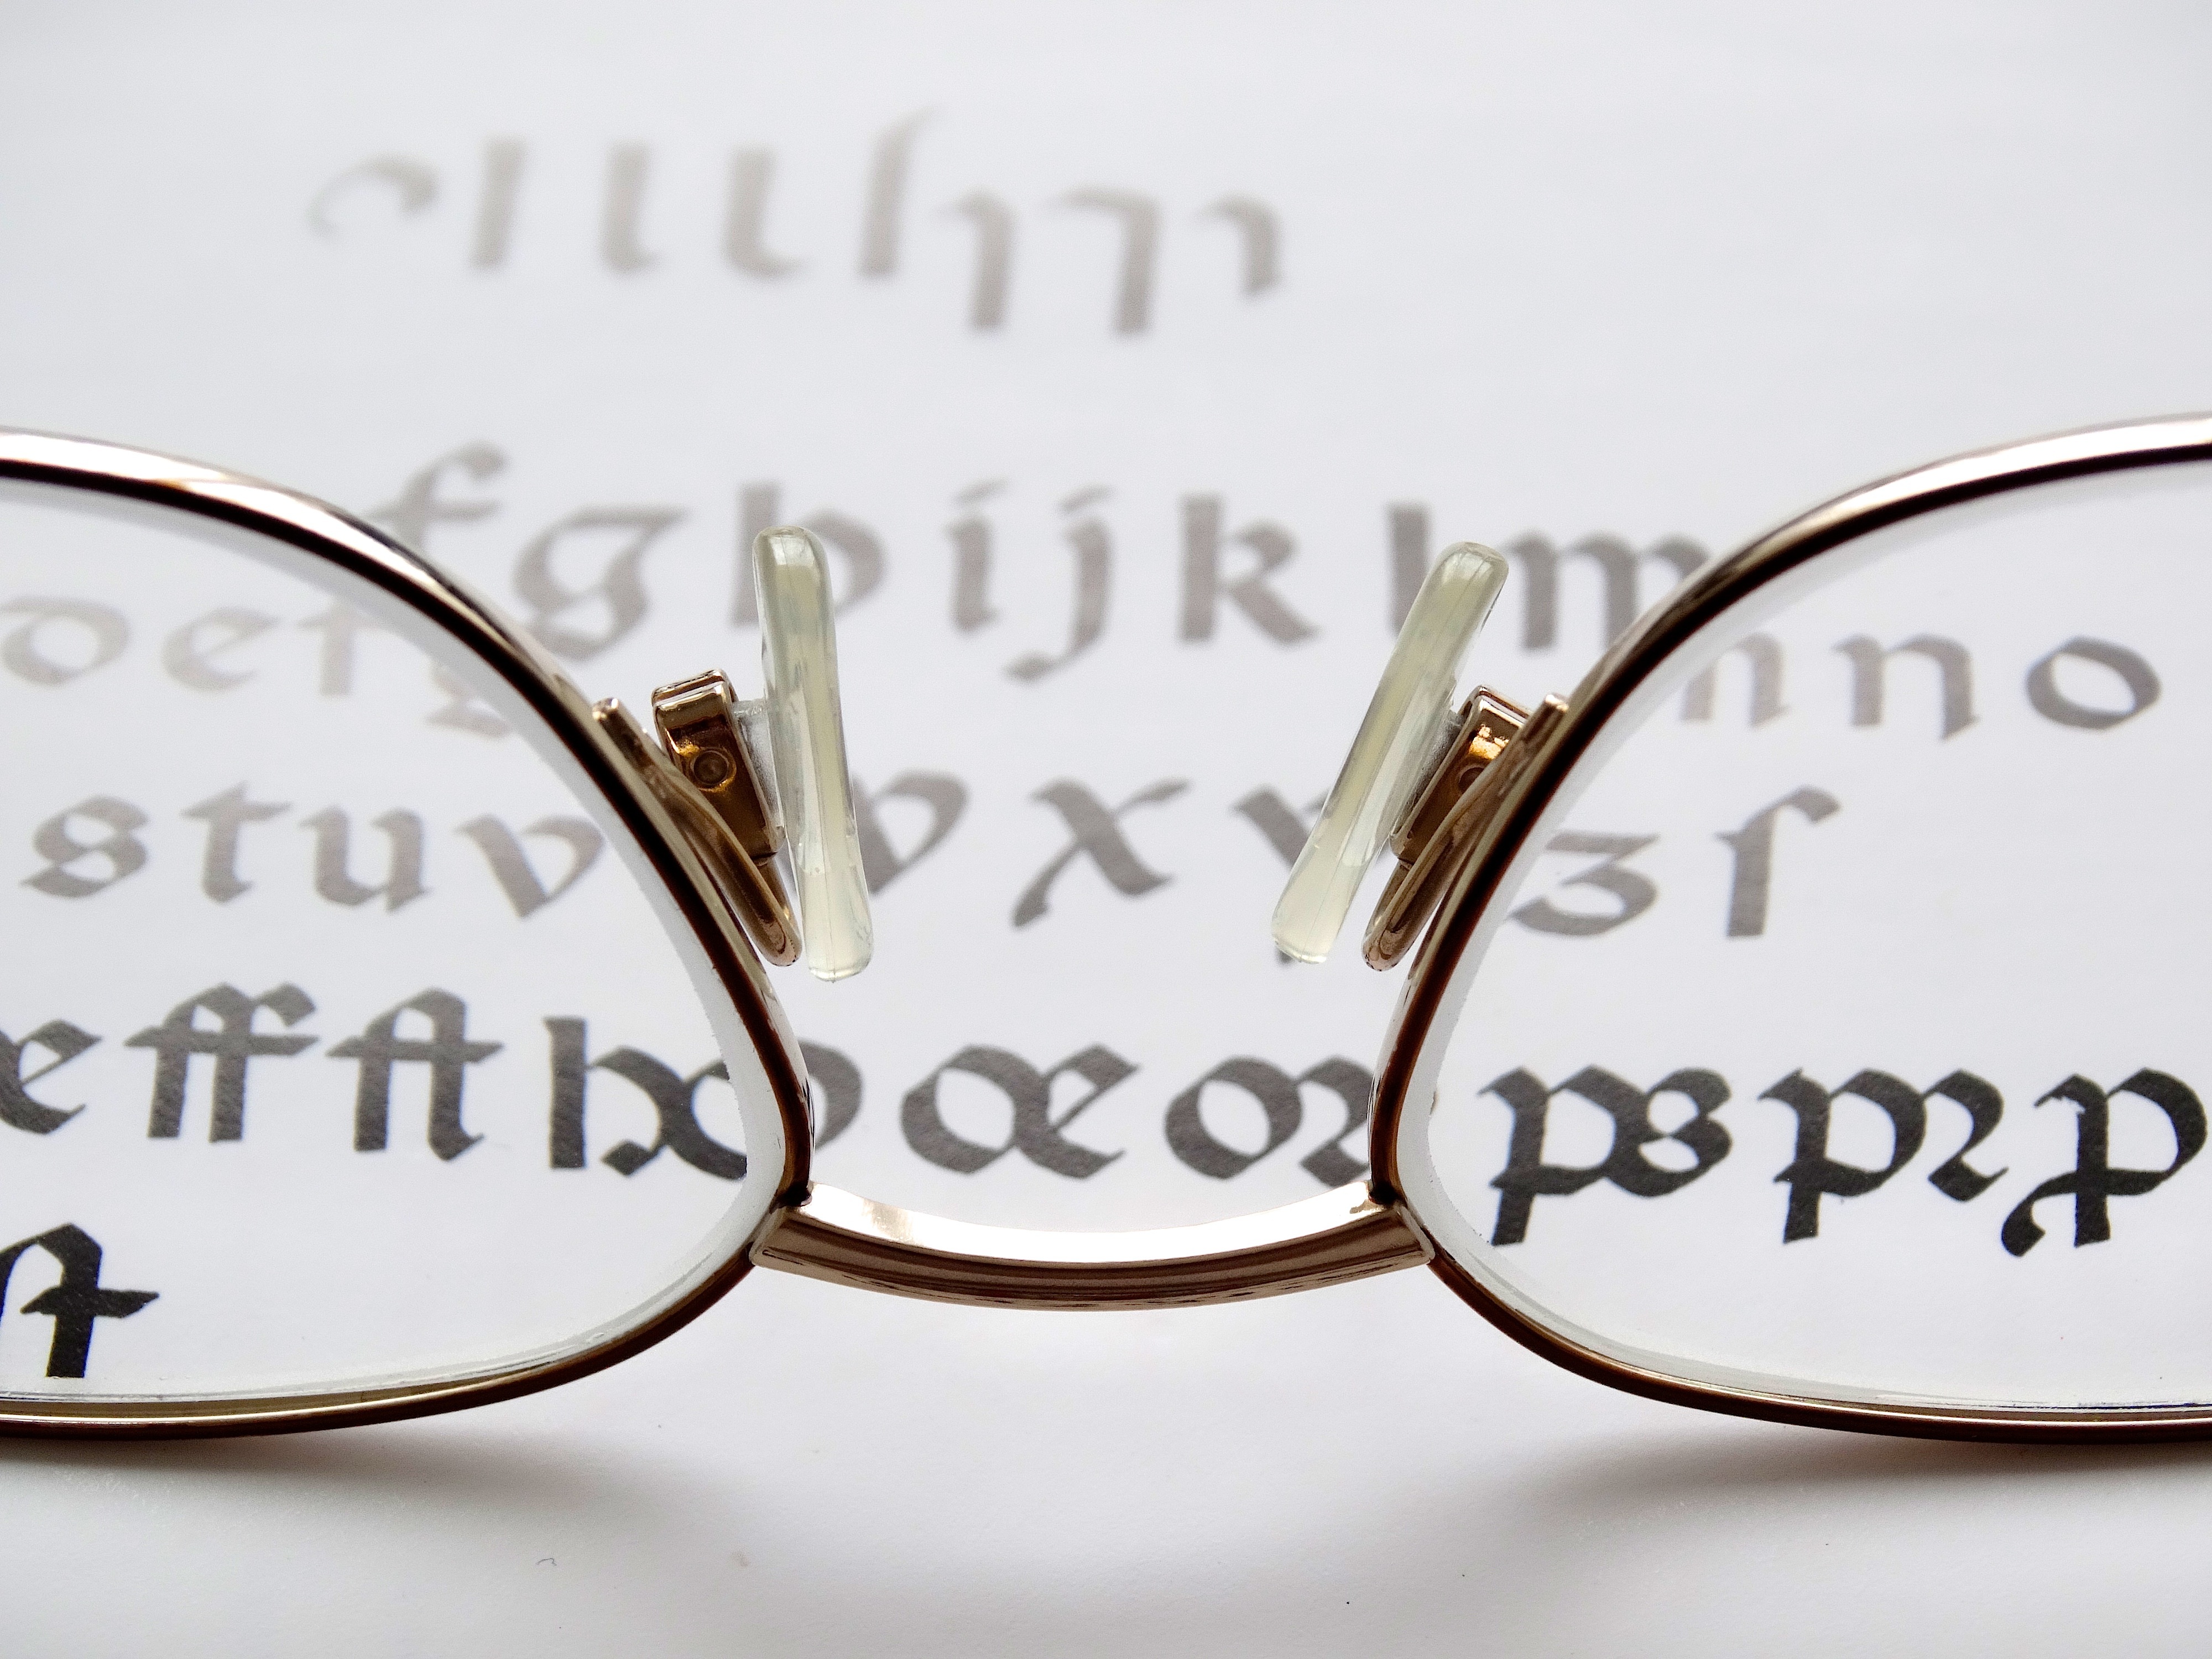
cute, metal, circle, brand, jewellery, font, silver, glasses, eyewear, see, elegant, shiny, reading glasses, getting older, clearer view, reading aid, fashion accessory, vision care